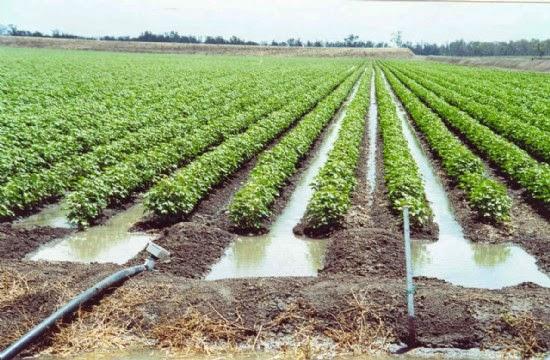
Shamba hili kubwa la mimea ya kijani kibichi iliyopandwa katika mistari mirefu iliyonyooka, ina mifereji iliyojaa maji yakitiririka kupitia mabomba. Hii inasisitiza juhudi za kilimo chenye tija na endelevu.